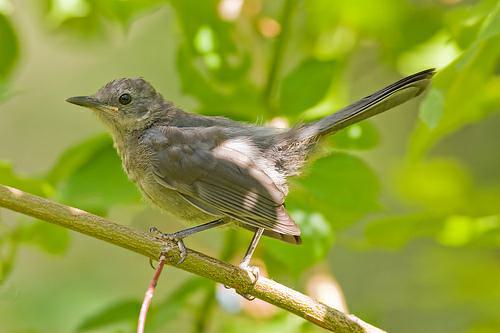
A photo of a house wren